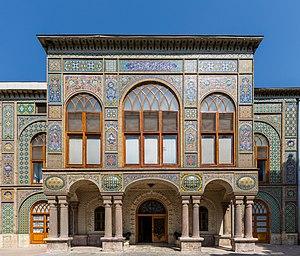
Le palais du Golestan est l'ancien palais royal qadjar situé dans la citadelle royale de Arg-e Soltanati à Téhéran.